Bessie Turner

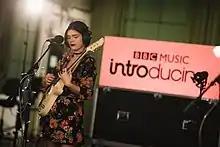
Bessie Turner performing live at Maida Vale studios in December 2017.

Turner was raised in Eye, Suffolk, where she attended Hartismere School. She was given her first guitar by her grandfather when she was 11 years old and began performing her own songs live when she was 18.